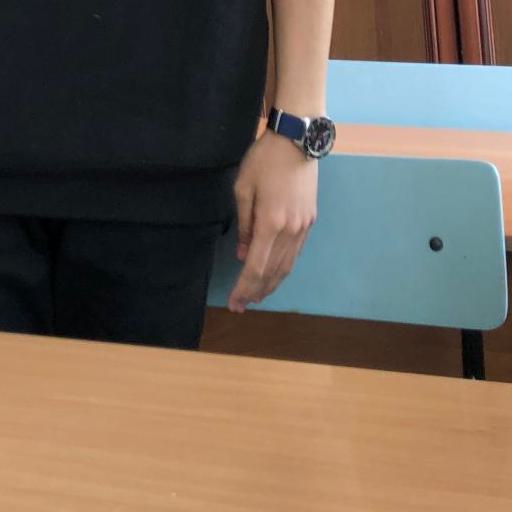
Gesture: no_gesture